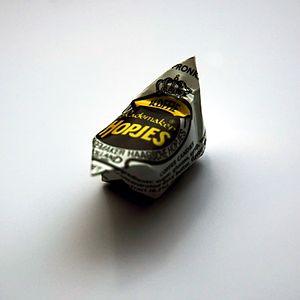
La cuisine néerlandaise est particulièrement inspirée par le passé agricole des Pays-Bas. Bien que la cuisine varie selon les régions avec des produits spécifiques, il existe un certain nombre de plats et ingrédients typiquement néerlandais. Les plats et repas néerlandais sont souvent nutritifs et copieux car ils sont adaptés au travail qui fut essentiellement physique dans le passé aux Pays-Bas. Le pays est réputé pour ses nombreuses variétés de fromages. La cuisine néerlandaise accorde une place importante aux légumes par rapport à la viande comme dans la plupart des cuisines d'Europe du Nord.
Le Hopje est un bonbon néerlandais composé de caramel dur parfumé au café.